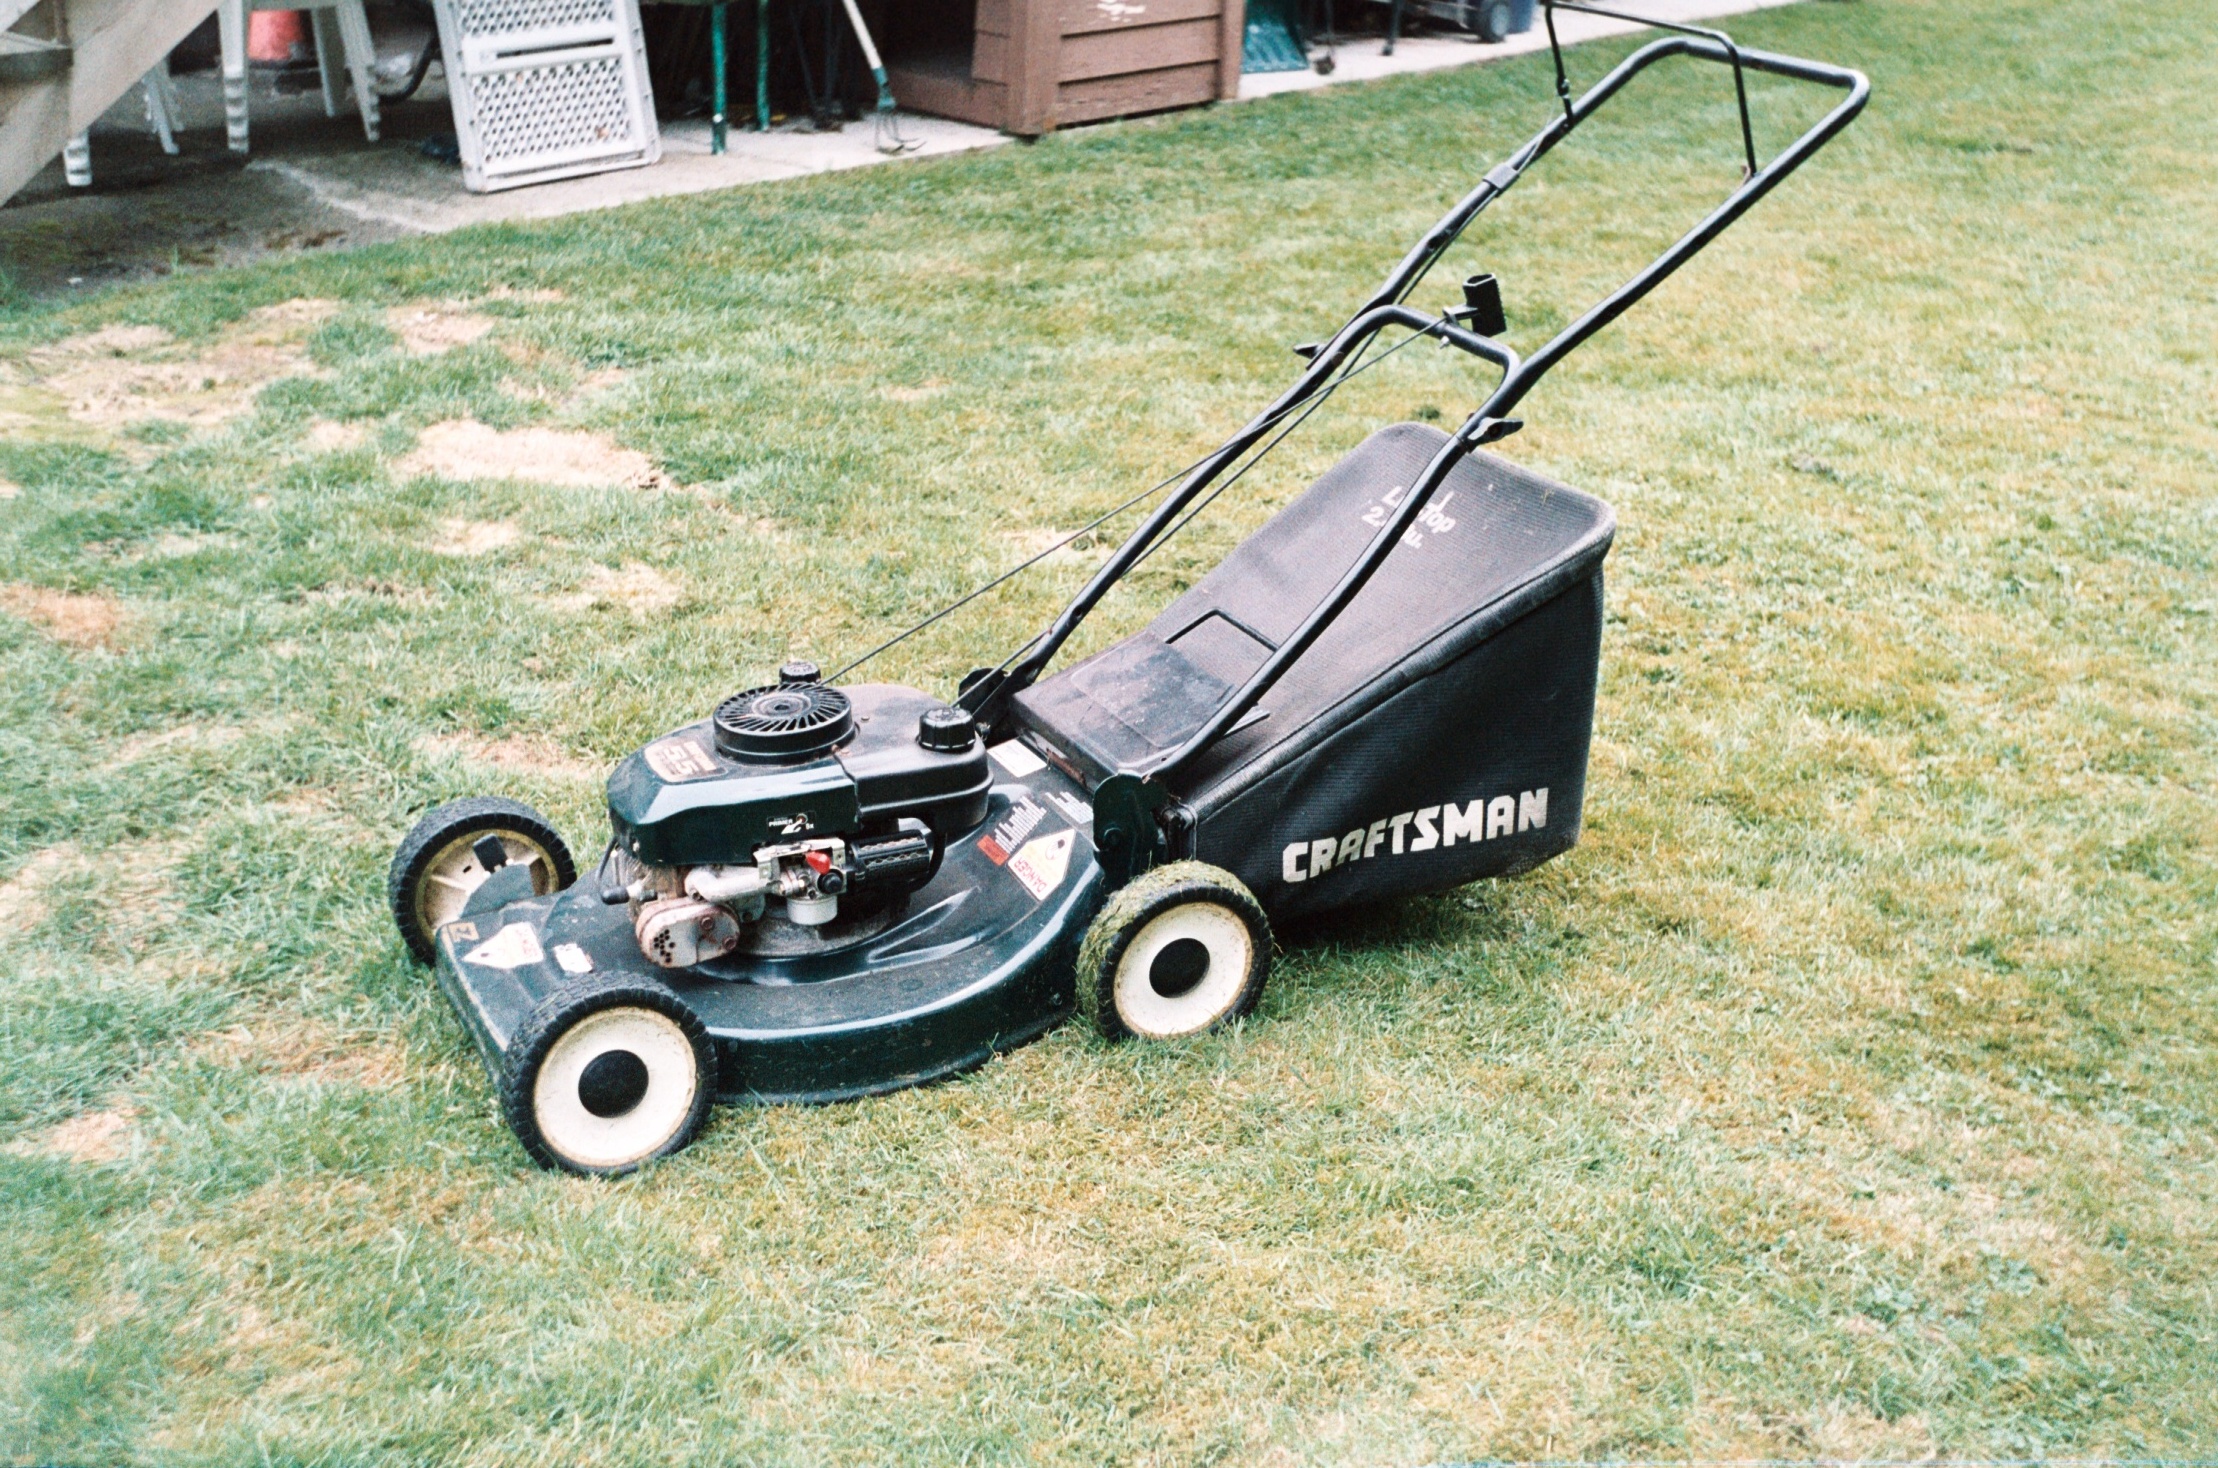
lawn, film, tool, vehicle, machine, cut, engine, motor, gas, lawnmower, lawn mower, craftsman, kodak, testing, mower, expiredfilm, smena8m, smena, kodakprofoto100, firstroll, mow, overexposed, powered, 1stroll, city car, land vehicle, outdoor power equipment, riding mower, edger